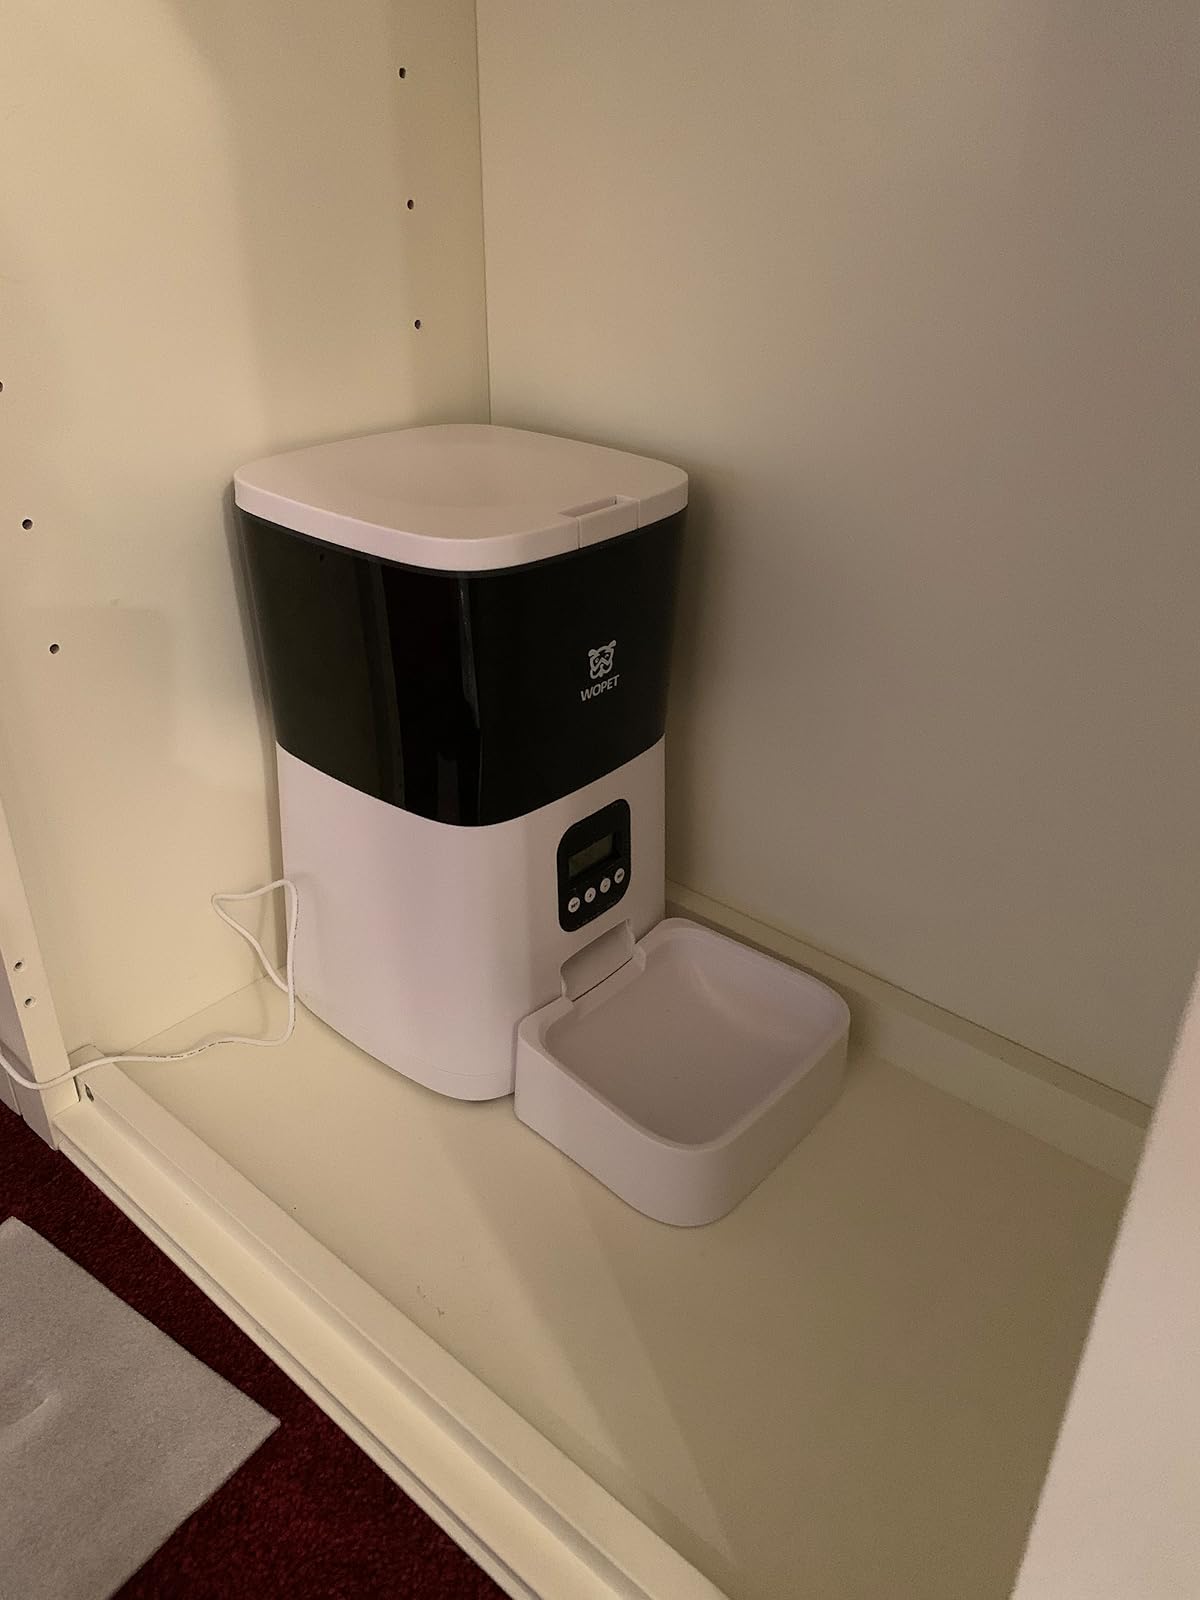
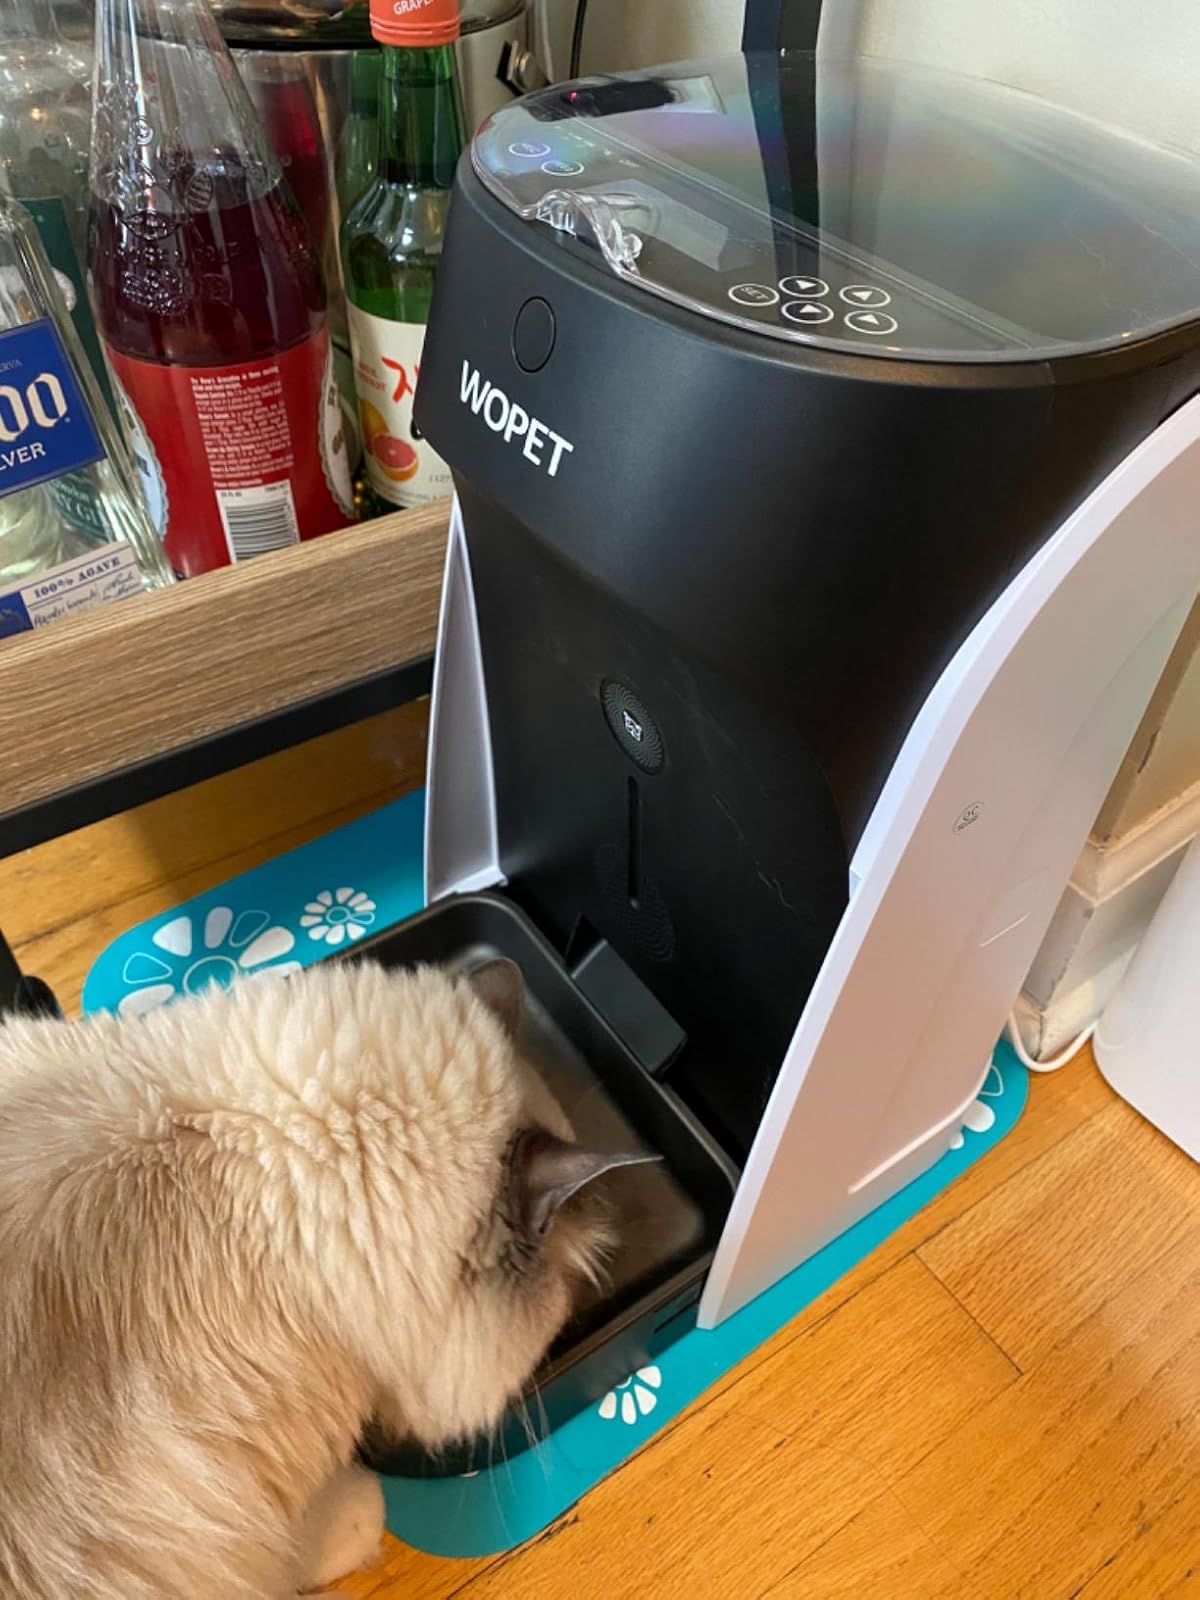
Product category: items_feeder
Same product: no